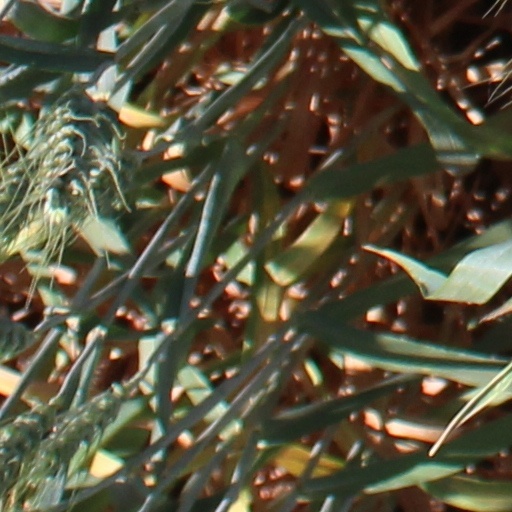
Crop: wheat